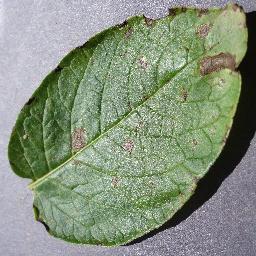
Etiqueta: Tizon_Temprano